William H. Shoudy

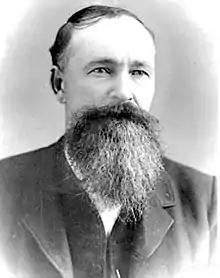

William H. Shoudy (May 3, 1830 – September 19, 1901) was an American politician who served as the Mayor of Seattle from 1886 to 1887.